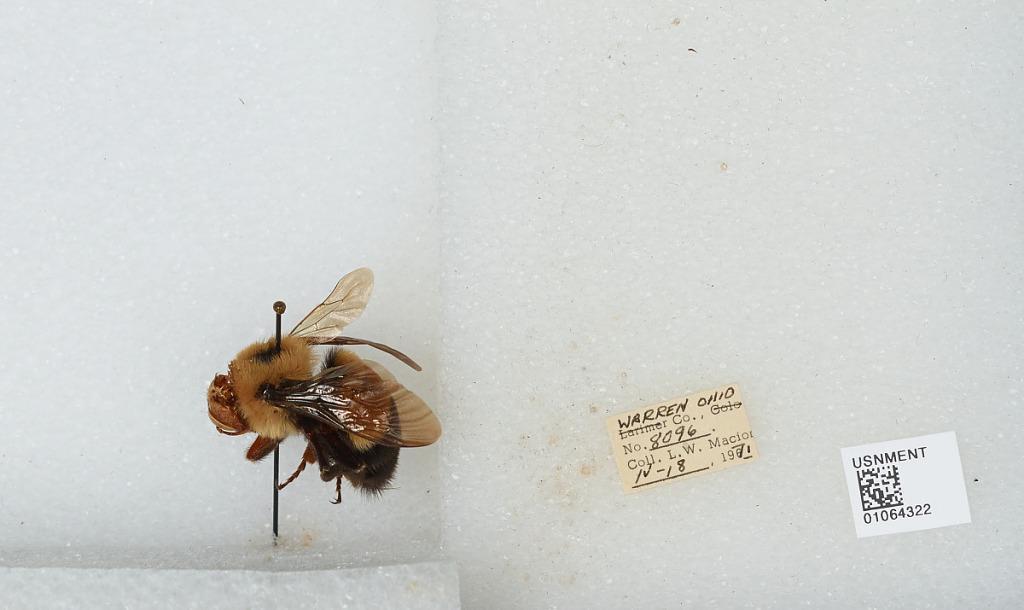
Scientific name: Bombus (Bombus) affinis Cresson
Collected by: L. Macior
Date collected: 1971-4-18
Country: United States
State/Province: Ohio
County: Warren
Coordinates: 39.4242, -84.1856